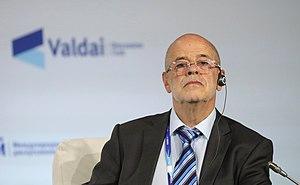
Vitaly Viatcheslavovitch Naoumkine, né le 21 mai 1945 à Iekaterinbourg, est un orientaliste et politologue russe, membre correspondant de l'Académie des sciences de Russie et docteur en histoire. Il est depuis 2009 le directeur de l'institut d'études orientales de l'académie des sciences de Russie.